North American fur trade

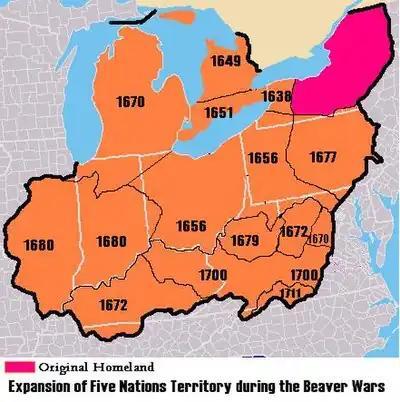
Iroquois conquests during the Beaver Wars (mid-1600s), which largely depopulated the upper and mid-Ohio River valley.

The Iroquois had already clashed with the French in 1609, 1610 and 1615, but the "beaver wars" caused a lengthy struggle with the French who had no intention of allowing the Five Nations to set themselves up as the only middlemen in the fur trade. The French did not fare well at first, with the Iroquois inflicting more casualties then they suffered, French settlements frequently cut off, canoes bringing fur to Montreal intercepted, and sometimes the Iroquois blockaded the Saint Lawrence.